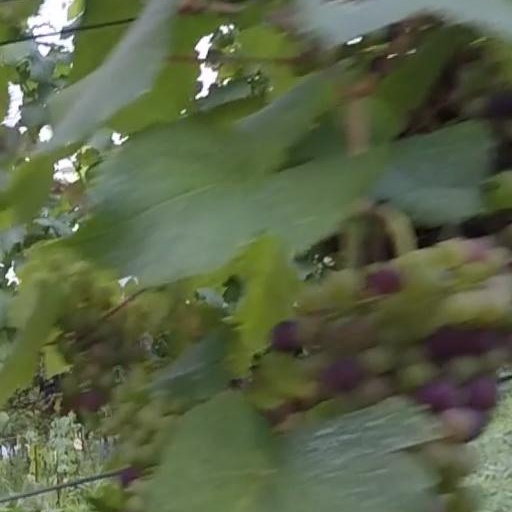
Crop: grape